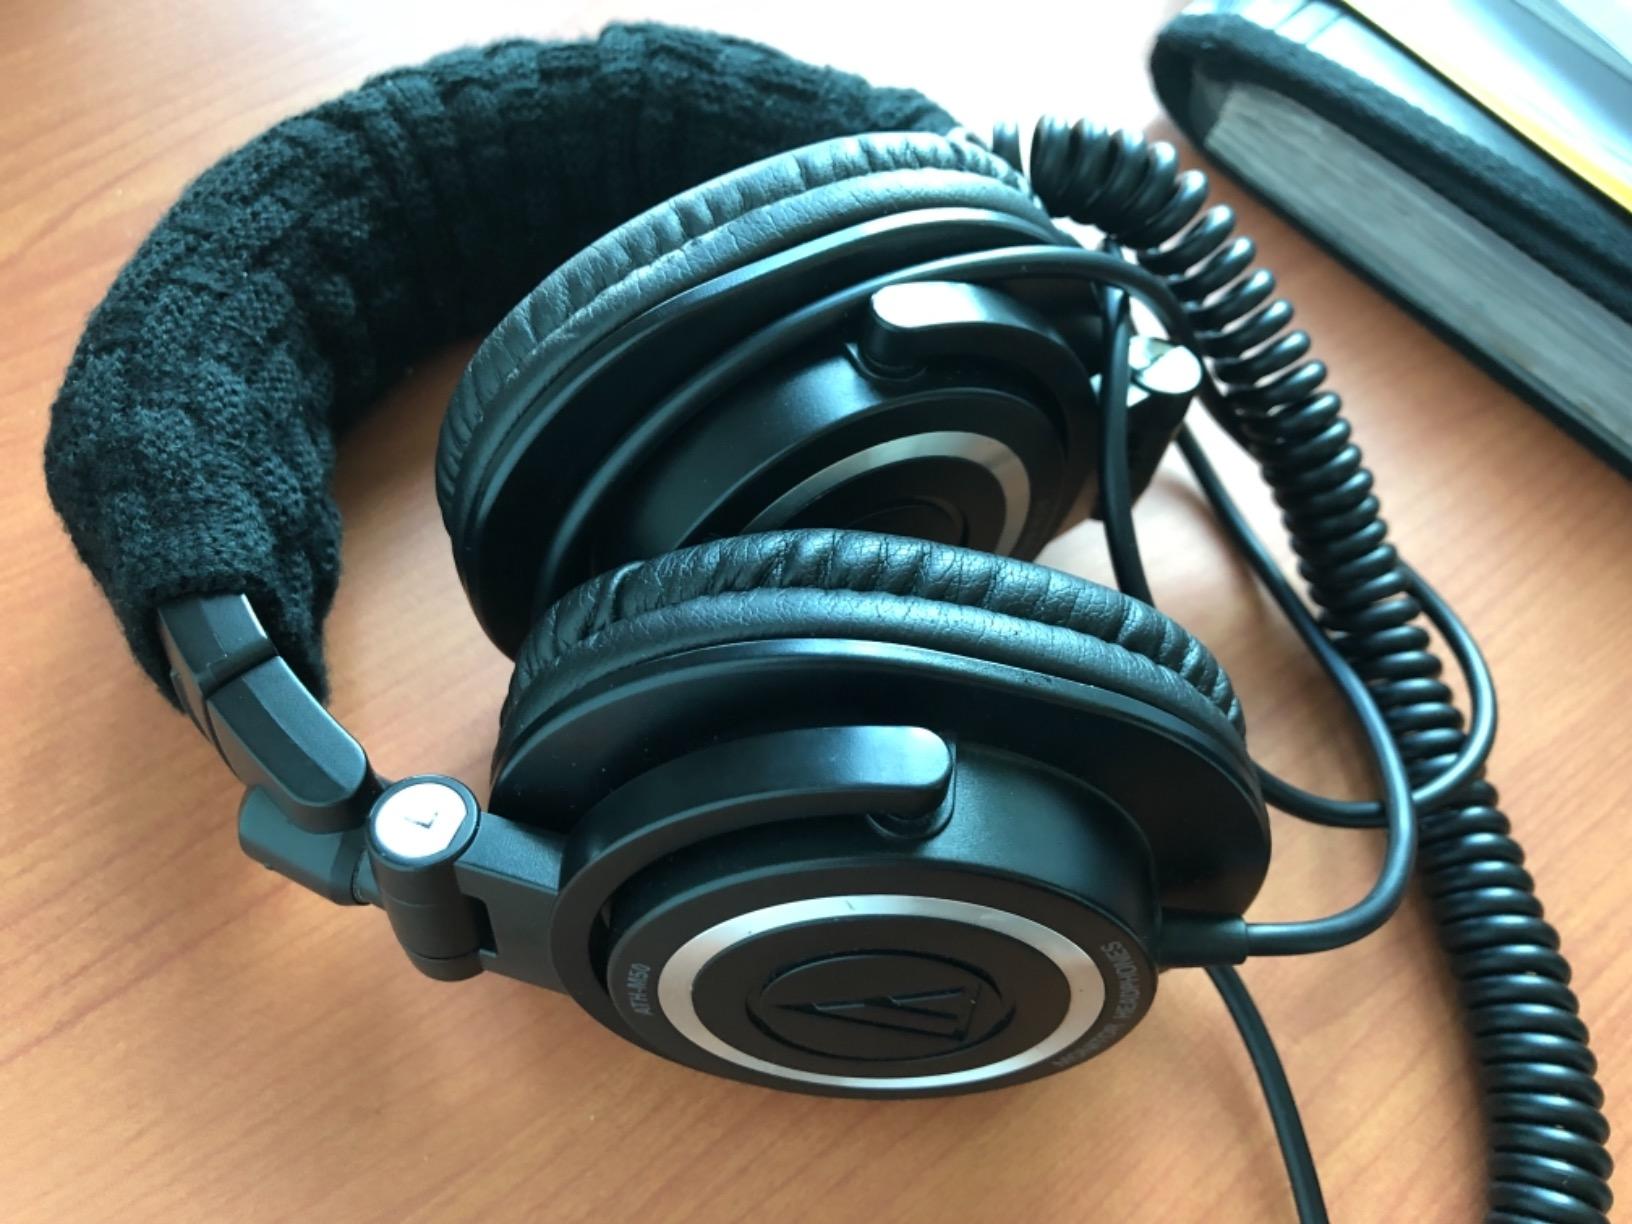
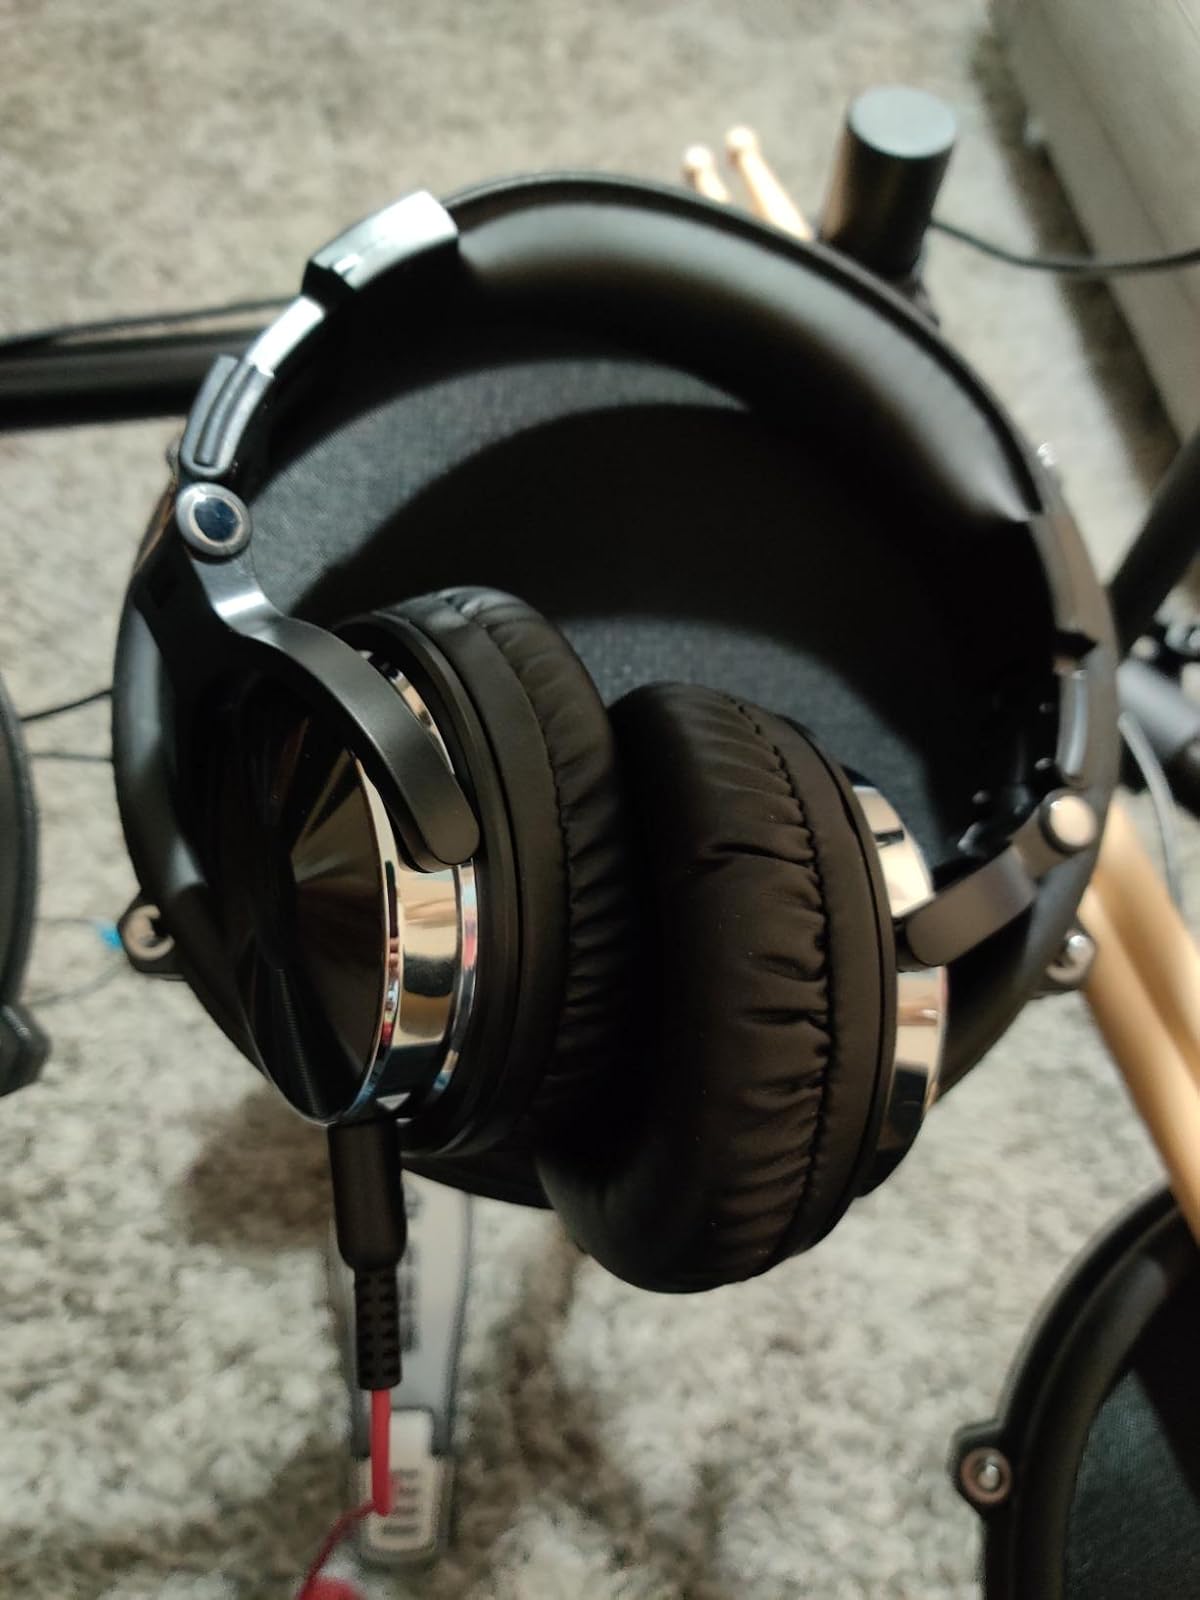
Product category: headphones
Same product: no